Land imprinter

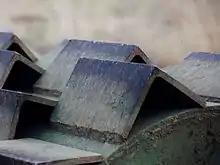
Land imprinter teeth are pressed into soil for infiltration imprint.

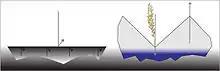
Desertified soil has a sealed surface where rainwater cannot infiltrate, and air contained within soil macropores cannot escape (left). A soil imprint created by a land imprinter funnels water toward seedlings and provides a chimney for air to escape (right).

Imprinting reverses the desertification process by pressing V-shape imprints into the soil with steel angles on a heavy roller. Rainwater then funnels into the troughs of the imprints, where the water infiltrates into the indentation and air exhausts from the crests. Seedlings are protected from wind, and organic material is concentrated at the base of the troughs to provide nutrients to the seedling. Wind protection attenuates evaporation at the base of the seedling, maximizing water availability to the plant during the rainy season. The seedbed may remain dry for some time before water infiltrates and germination occurs. In the meantime, the stable imprint protects the seed from wind erosion and desiccation from exposure to the sun.